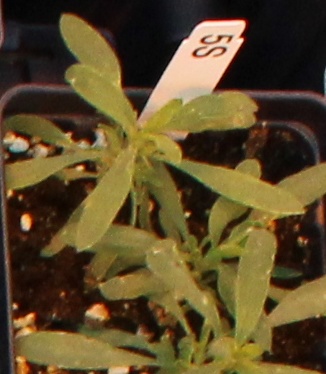
Label: Kochia